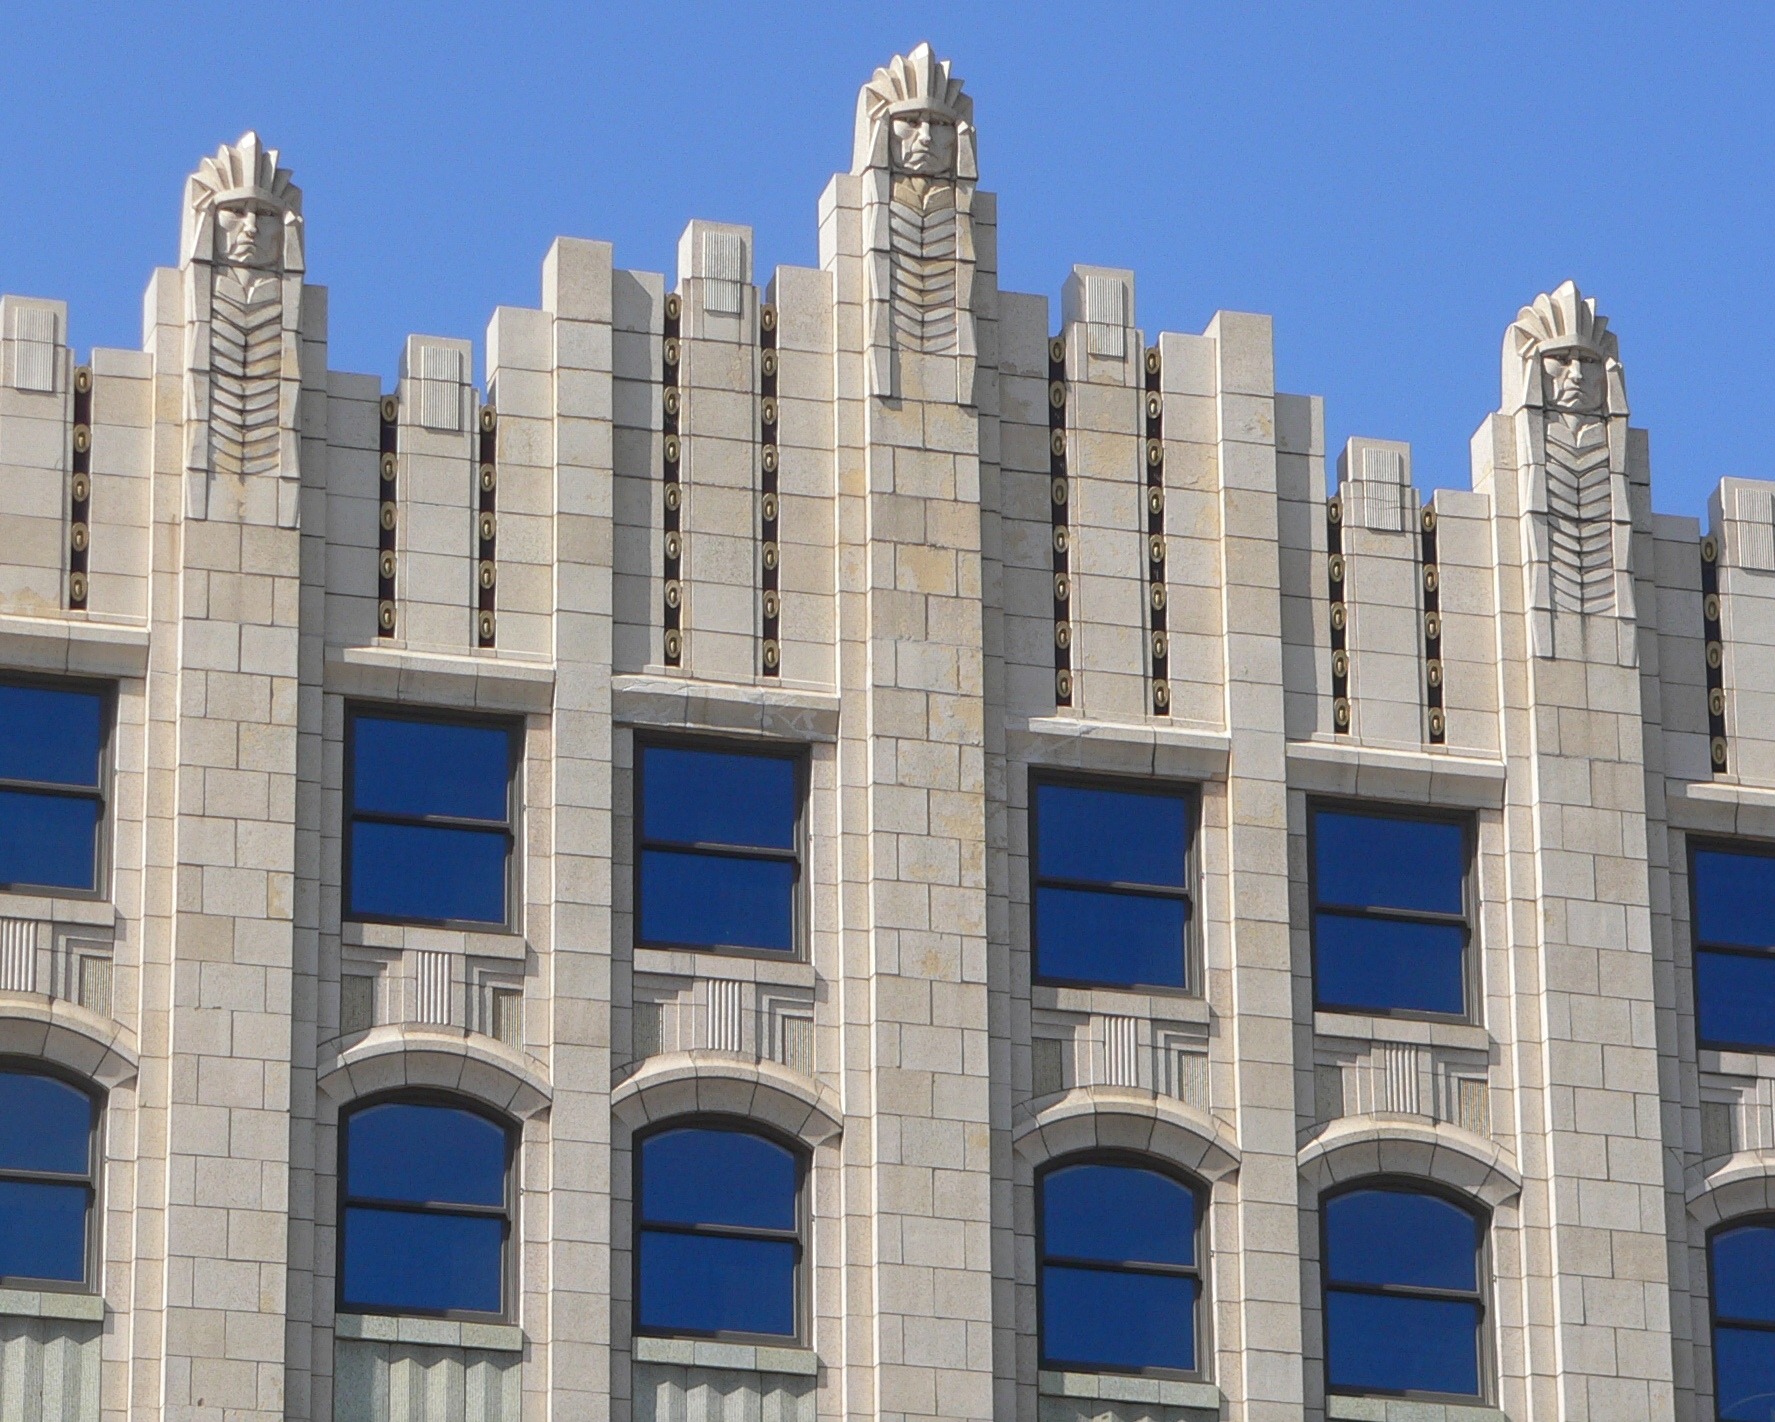
architecture, structure, sky, building, palace, city, skyscraper, downtown, landmark, facade, blue, brick, tower block, sculpture, outside, windows, iowa, indian, metropolis, native american, tours, headdress, urban area, sioux city, human settlement